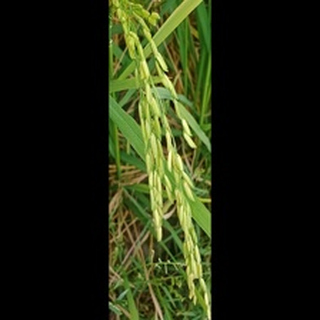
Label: healthy_rice